Semyon Sakhnov

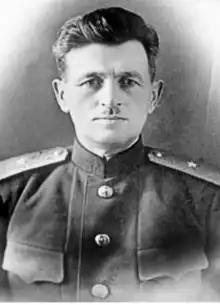
Sakhnov, likely during World War II

Semyon Pavlovich Sakhnov (15 February 1900 – 8 March 1950) was a Red Army major general who commanded the 56th Rifle Division in the early stages of the Axis invasion of the Soviet Union (Operation Barbarossa).